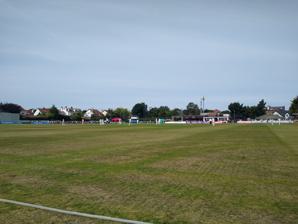
Building: Trafalgar Road Ground
Country: United Kingdom
Year built: 1956
Cricket ground Trafalgar Road Ground Trafalgar Road Ground in 2022 Ground information Location Southport , Merseyside Establishment 1956 End names Harrod Drive End Grosvenor Road End Team information Lancashire ( 1959–1990, 1992, 1994, 1996, 1999, 2011, 2013, 2017 and 2024. ) As of 4 September 2010 Source: profile Trafalgar Road Ground is a cricket ground in Southport , Merseyside .  The first recorded match on the ground was in 1956, when the Lancashire Second XI played Cheshire in the Minor Counties Championship . In 1959, the ground held its first first-class match when Lancashire played Worcestershire in the County Championship .  From 1959 to 2017, the ground played host to 44 first-class matches, the last of which came in the 2017 County Championship between Lancashire and Middlesex . In 2024 the ground hosts LCCC v Nottinghamshire CCC, starting on Sunday June 30th, with the ground being sold out on the Sunday as part of County Cricket Day, an attempt to increase attendance and interest in the County Championship. The ground has also held List-A matches, the first of which saw Lancashire play Glamorgan in the 1969 Player's County League .  From 1969 to 1987, the ground held 4 List-A matches, the last of which saw Lancashire play Scotland in the 1987 Benson and Hedges Cup . With the first recorded match on the ground in 1956 involving the Lancashire Second XI, the ground has since held a combined total of 25 Second XI fixtures for the Lancashire Second XI in the Minor Counties Championship, Second XI Championship and Second XI Trophy. In local domestic cricket, the ground is the home venue of Southport & Birkdale Cricket Club . who play in the Liverpool & District Cricket Competition. In February 2016, the Club signed a three year staging agreement with Lancashire to host county cricket, which is believed to be the first of its kind in England and Wales. References